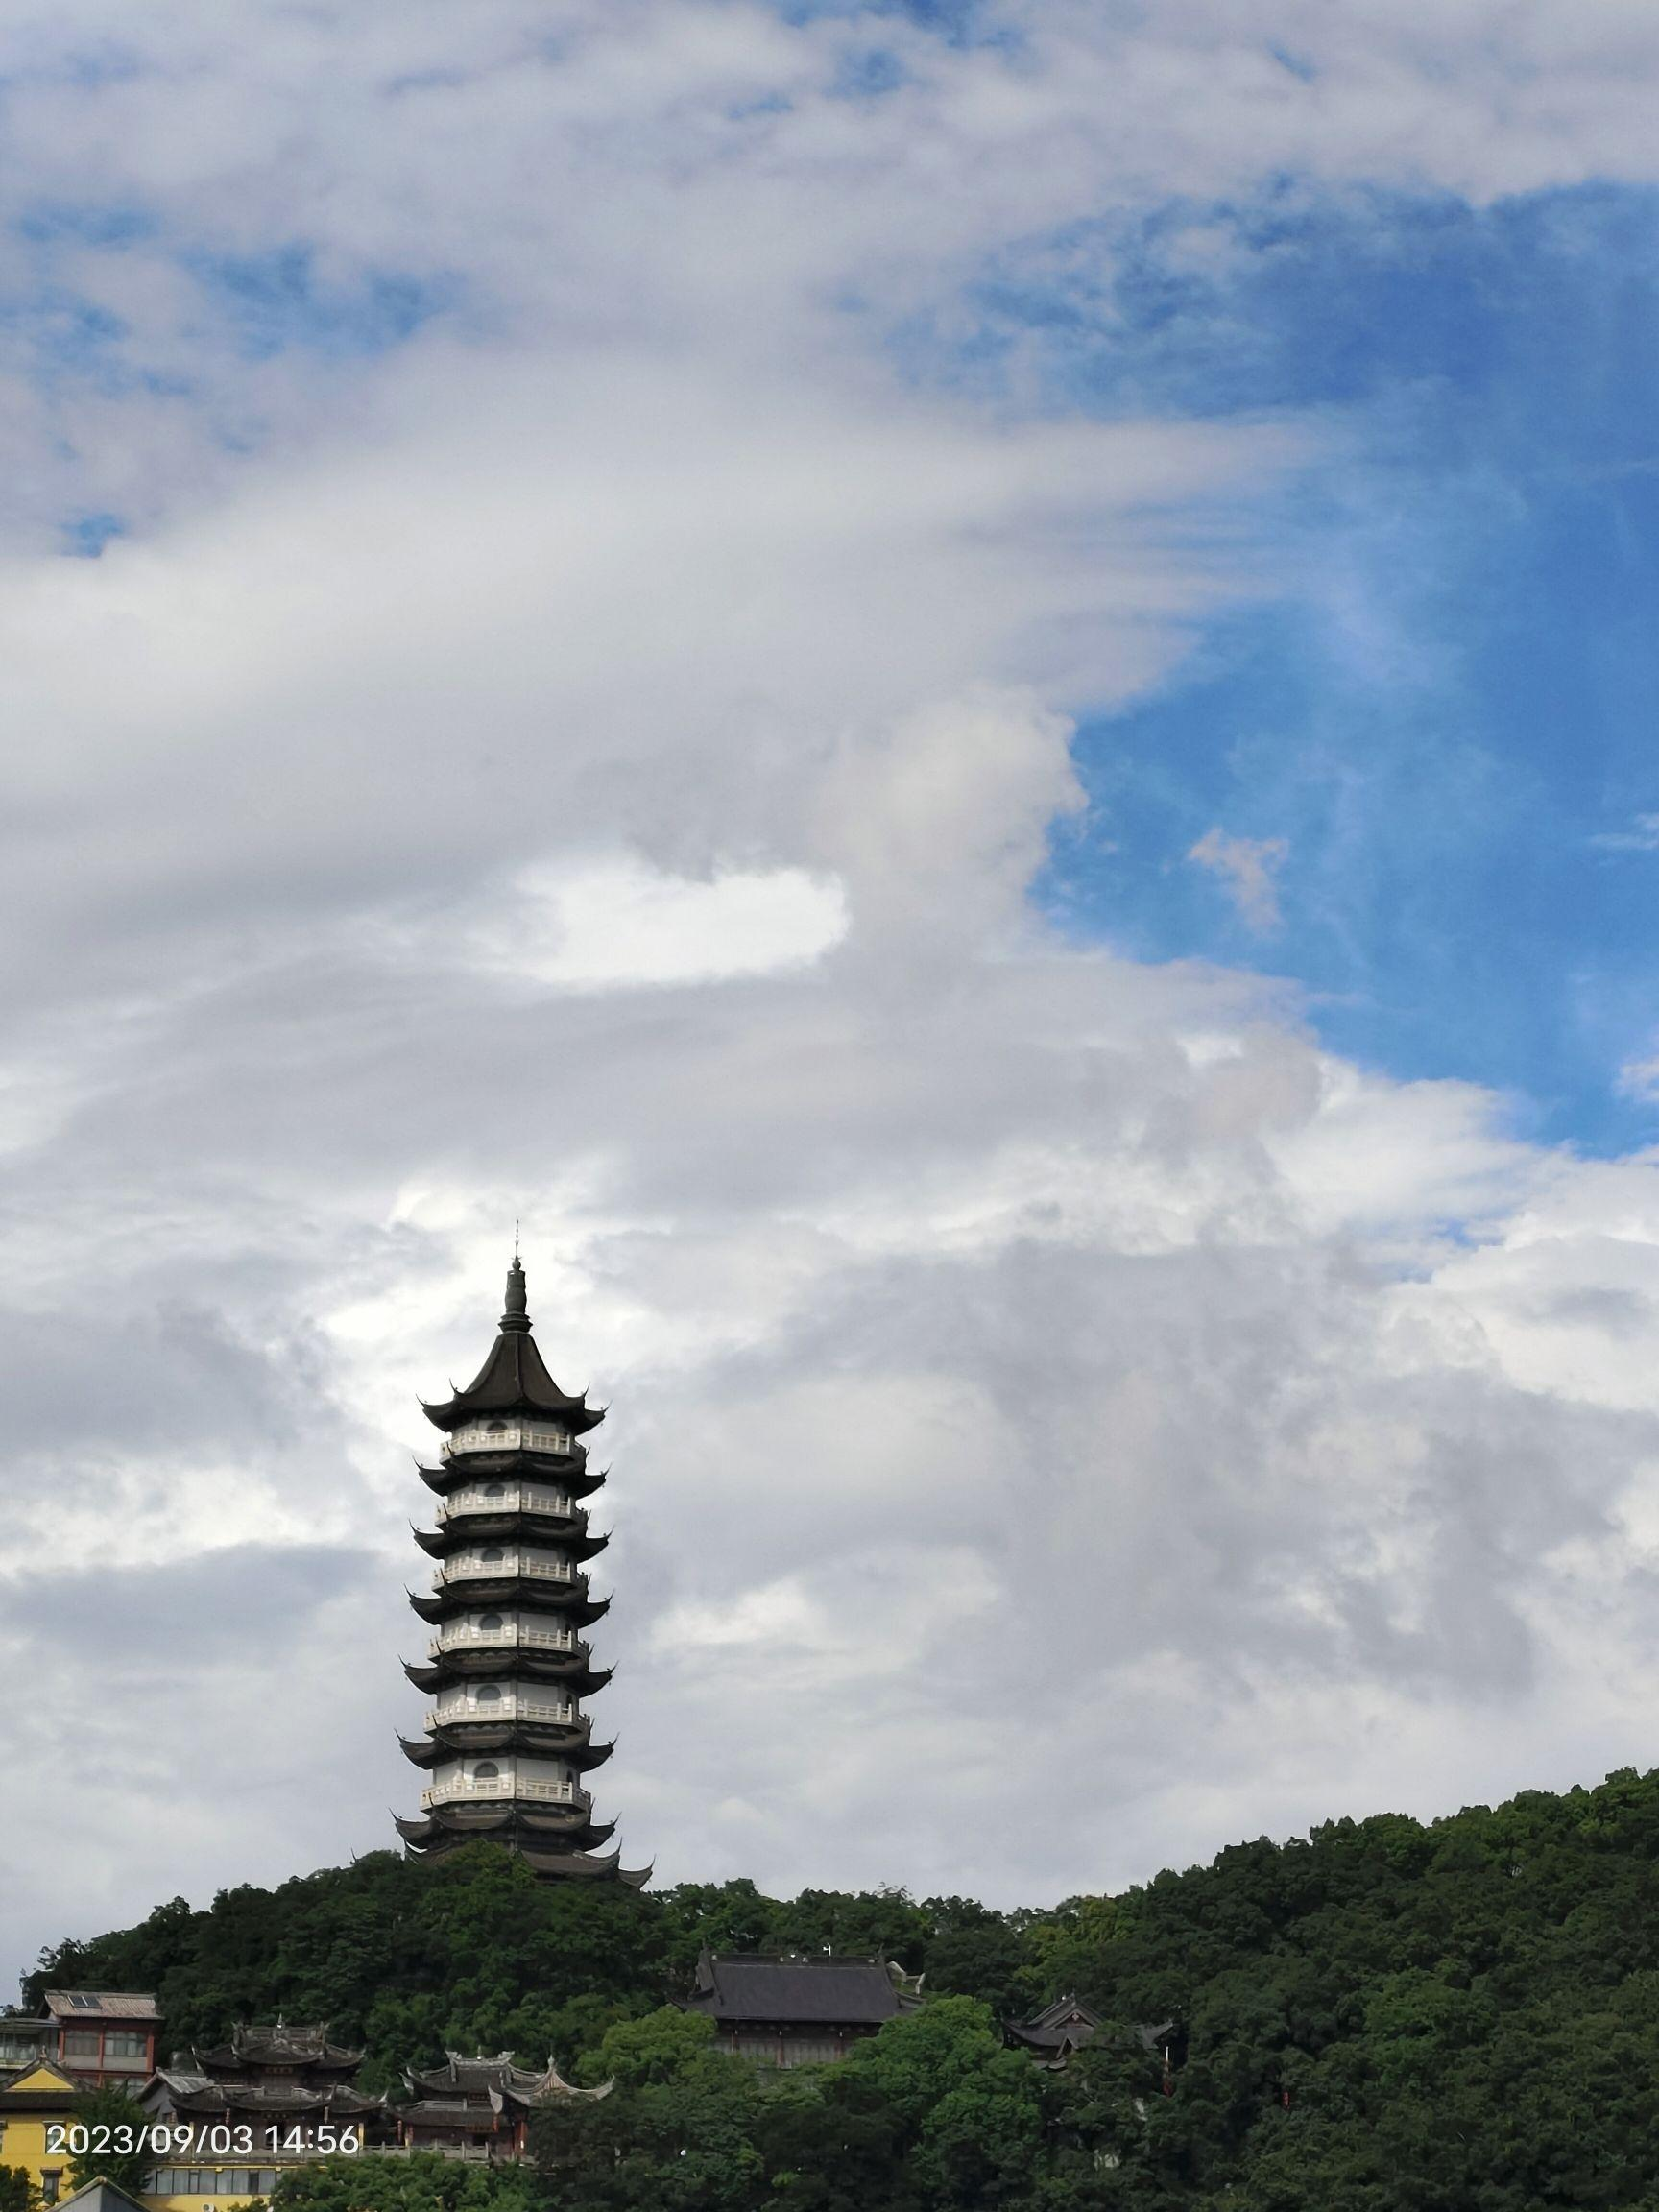
地标名称：招宝山旅游风景区-鳌柱塔
所在城市：宁波市·镇海区